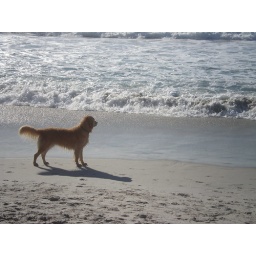
this beach had tons of dogs running around in and out of the surf